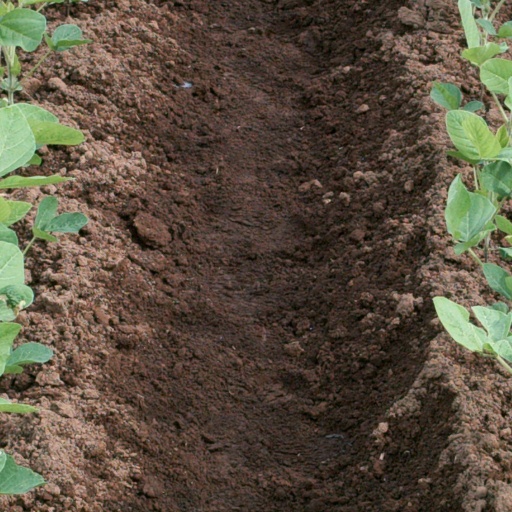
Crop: soybean